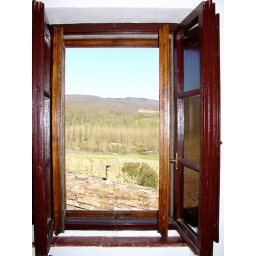
View out our bedroom window in Tuscany (outside of Radda)